Spokane International Airport

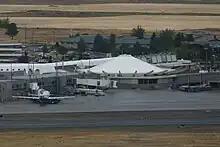
Concourse A and B complex originally opened in 1965.

The current Concourse A and B complex opened in 1965, designed by Warren C. Heylman and William Trogdon.